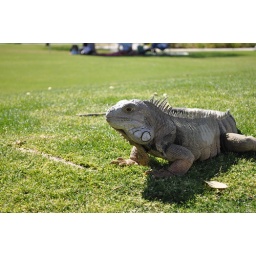
Iguana on the green grass at Joe Mann park in Palm Desert